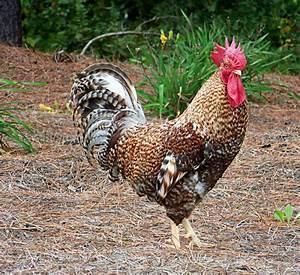
chicken